Carbon Recycling International

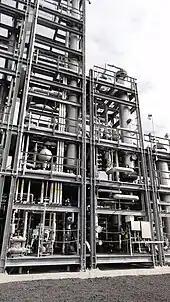
CRI's first CSP, the GO Plant

Production of renewable methanol does not depend on agricultural resources, as hydrogen and carbon dioxide are the primary inputs. CRI's emissions-to-liquids production process is based on three main modules, carbon dioxide purification, hydrogen generation and the methanol synthesis and purification system. The catalytic conversion process from hydrogen and carbon dioxide occurs in one step, while production of methanol from fossil fuels, such as natural gas or coal, involves several reforming steps to obtain syngas followed by the catalytic step. Unlike some other power-to-fuel technologies, which use carbon dioxide and hydrogen as inputs, CRI's emissions-to-liquids process also does not require the carbon dioxide to be 'shifted' prior to the synthesis step.